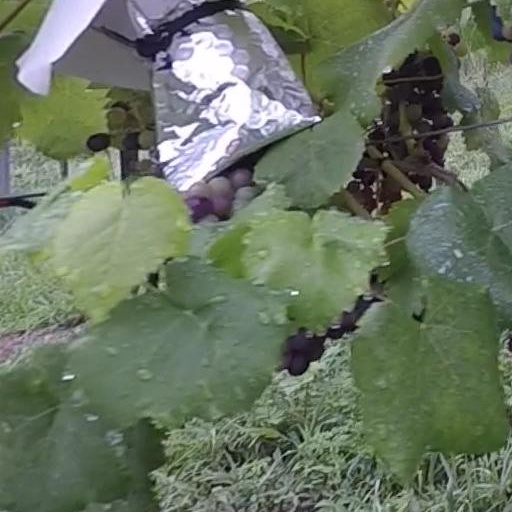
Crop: grape